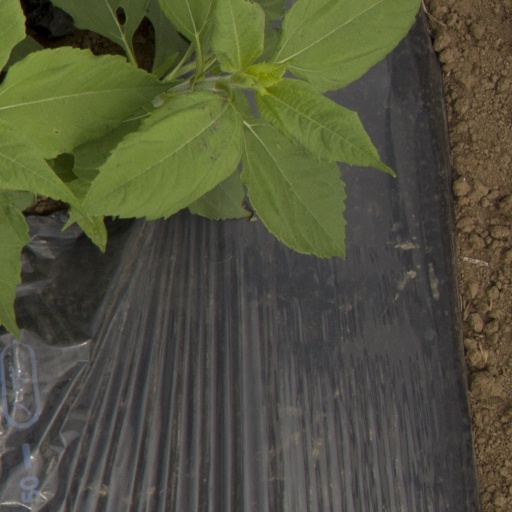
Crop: Jerusalem artichoke